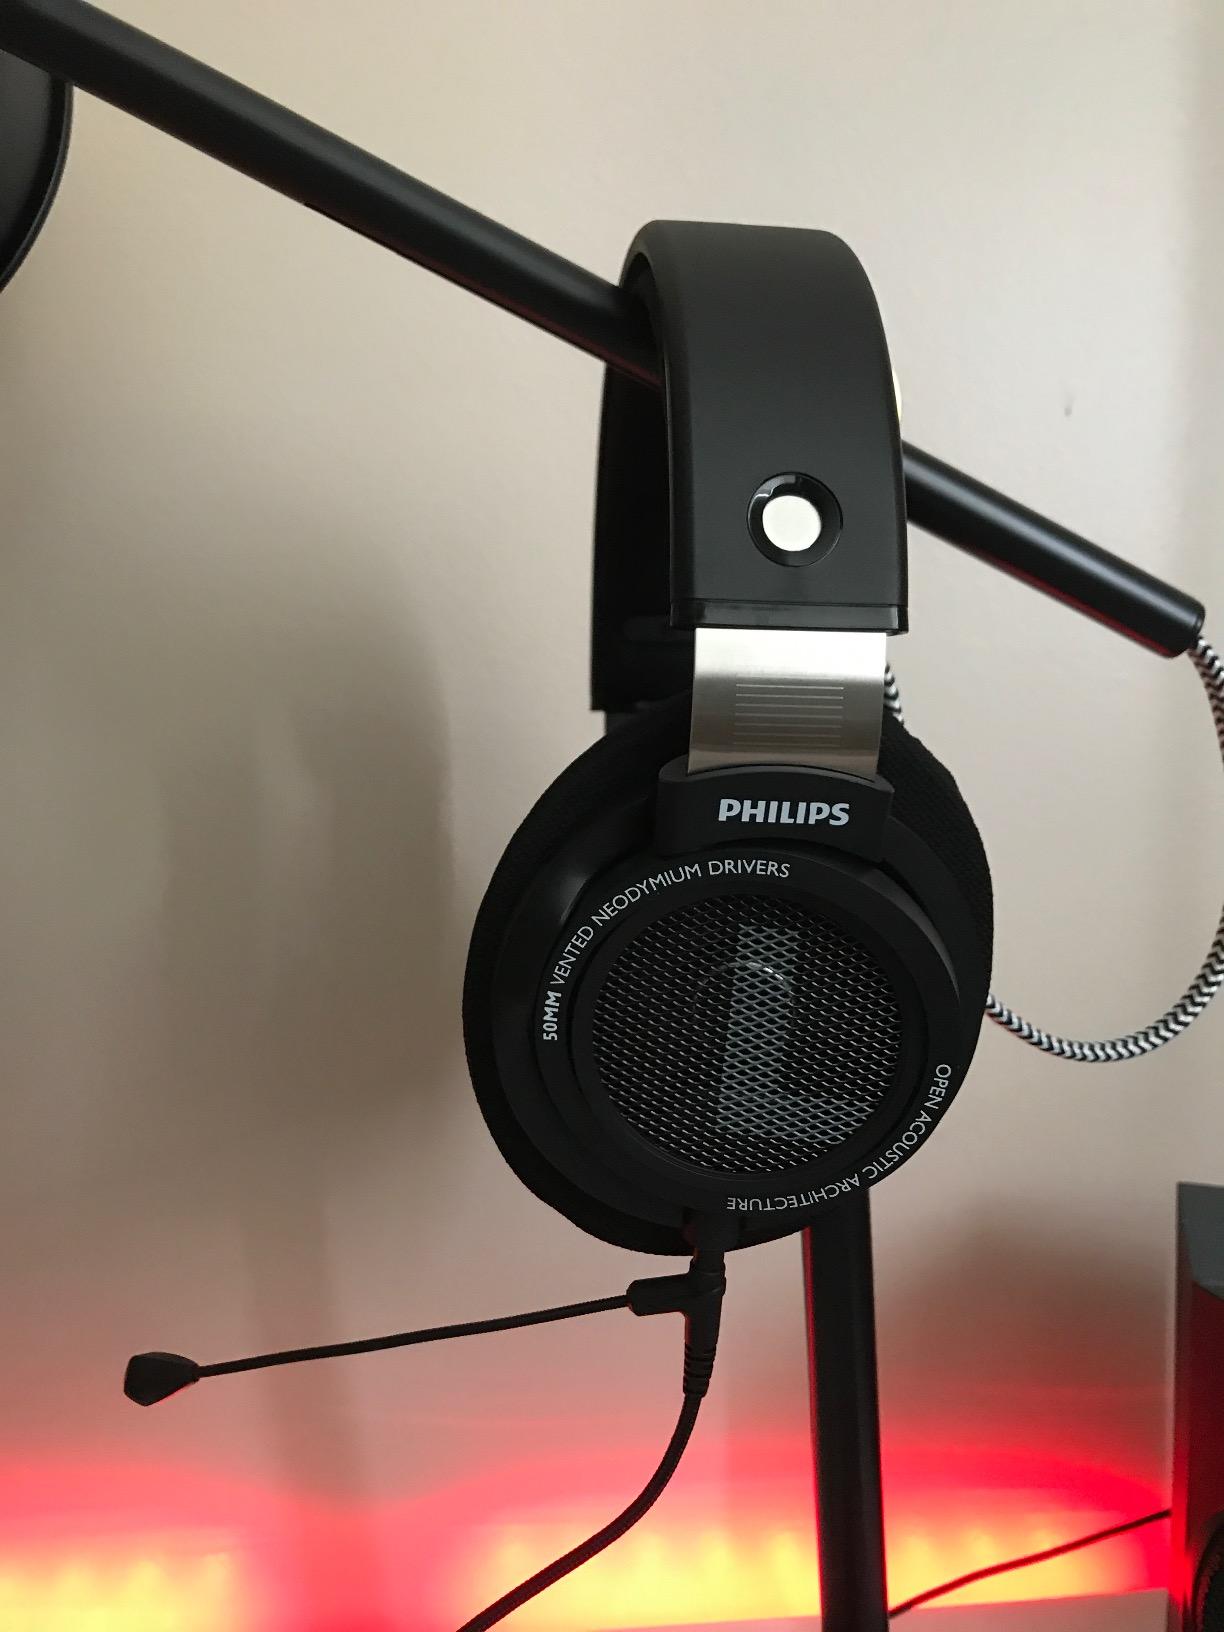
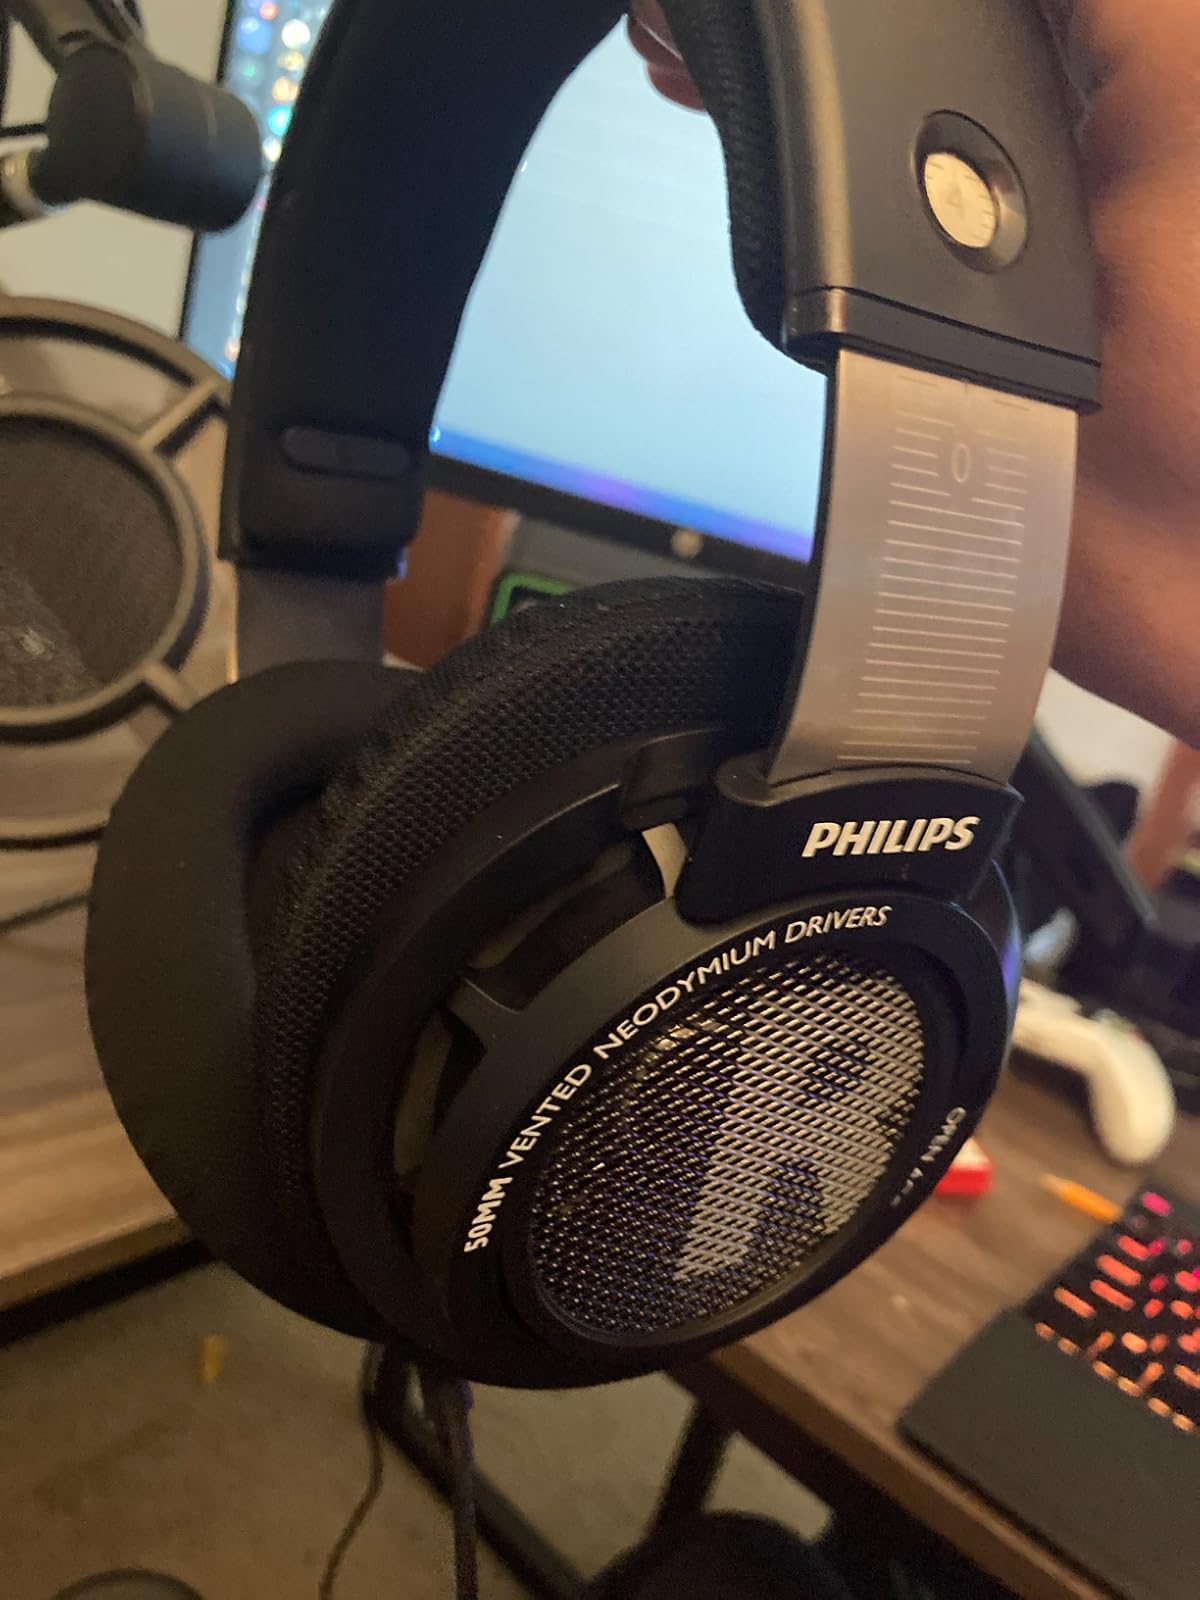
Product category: headphones
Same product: yes